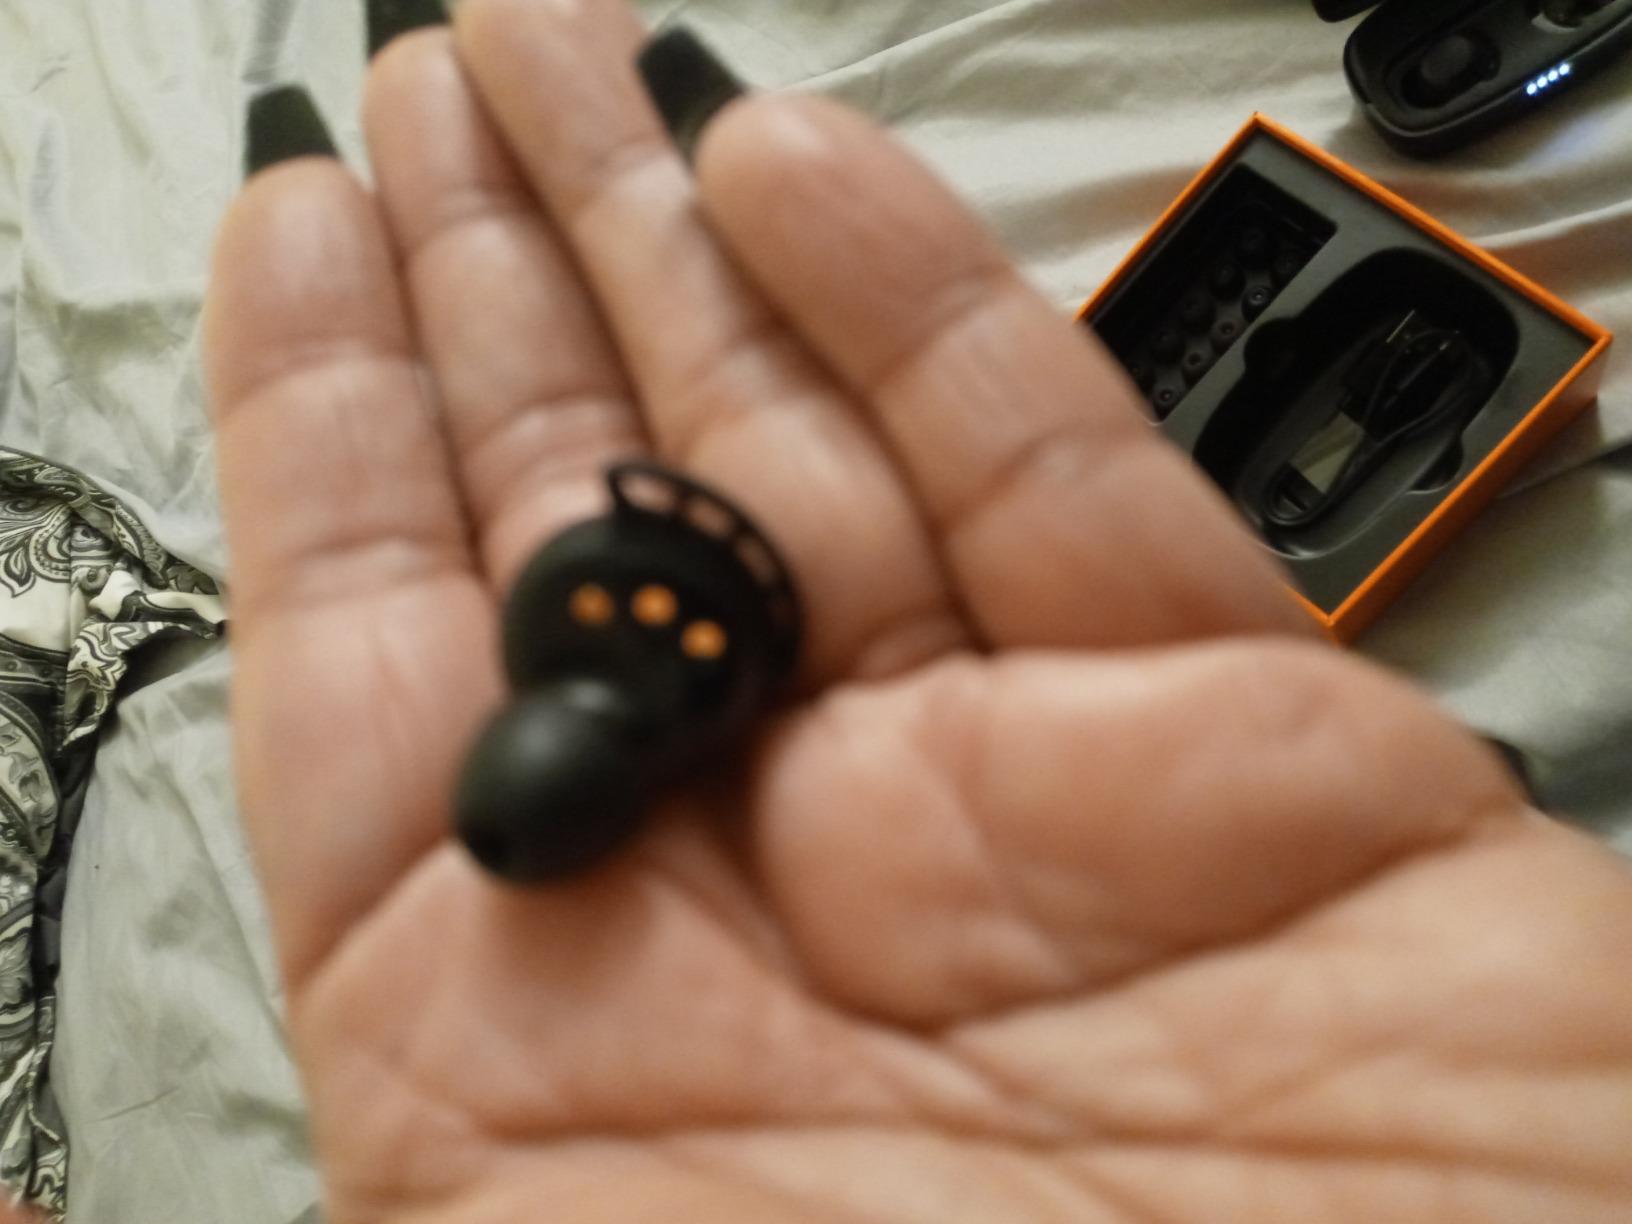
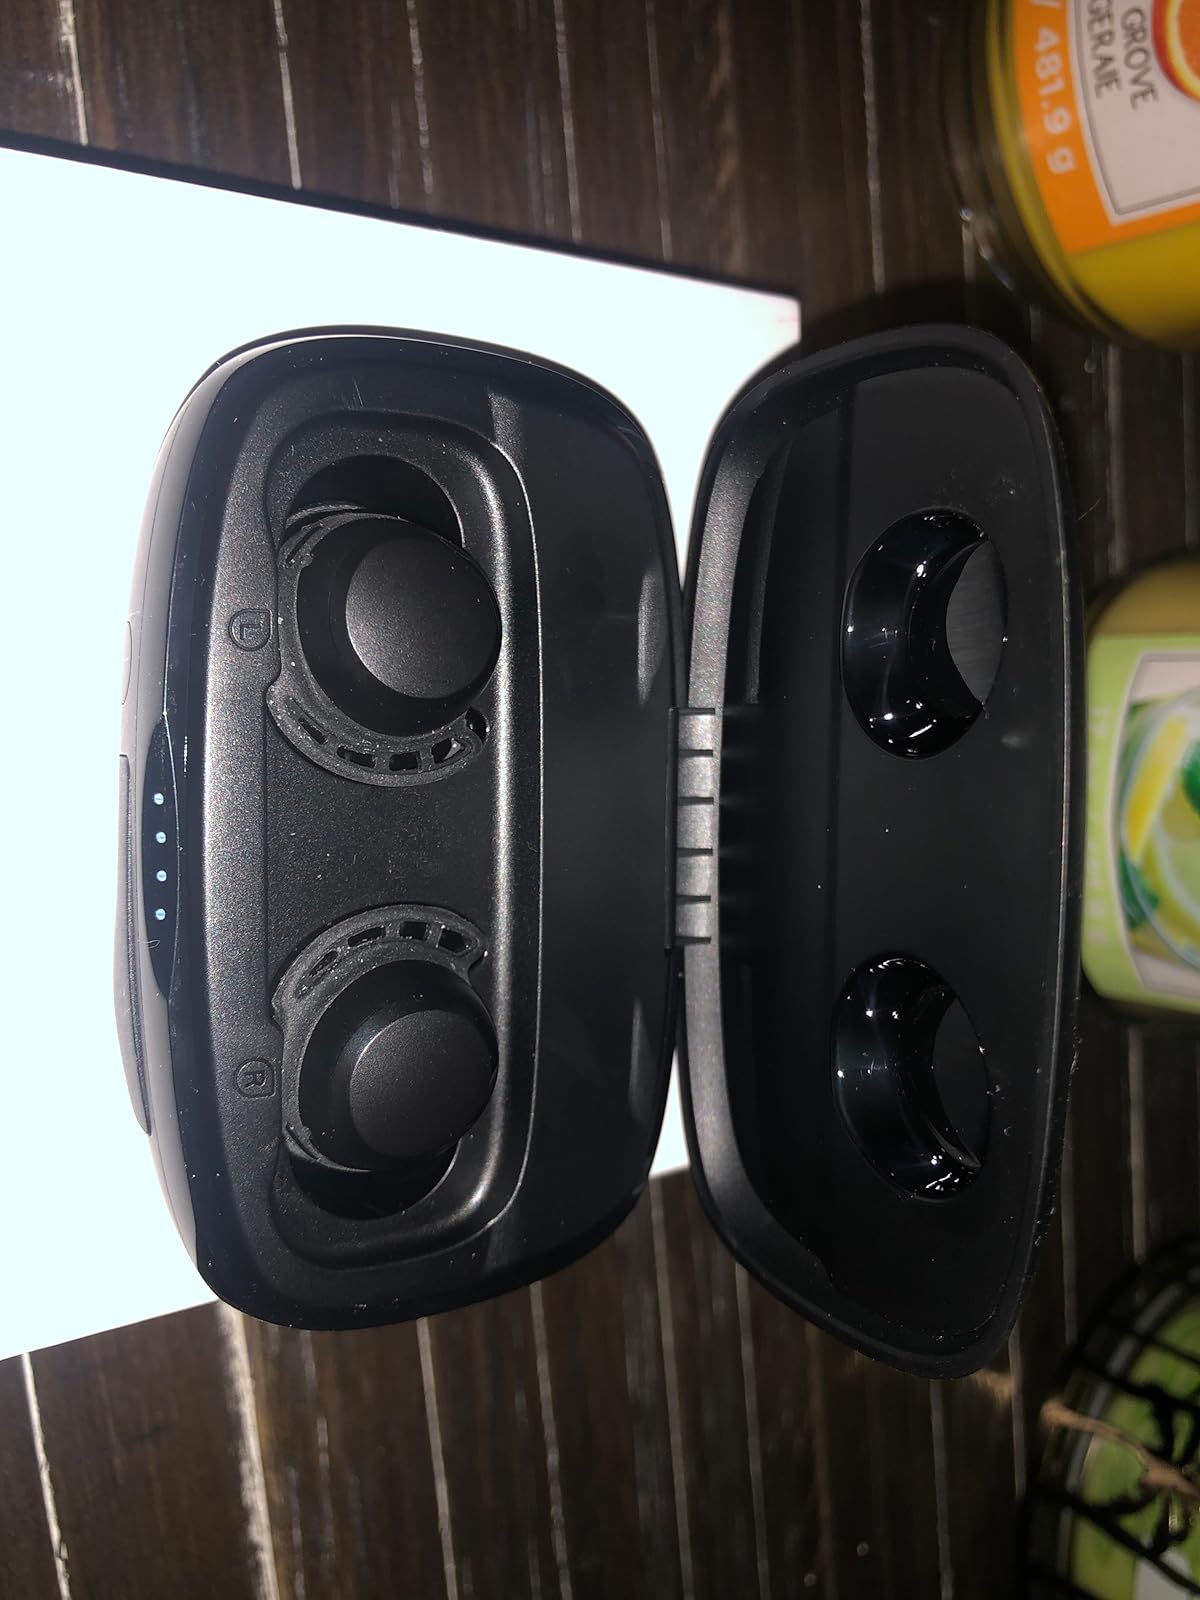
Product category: earbuds
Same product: yes